Those women longed for the touch of others' lips, and thus invited their kisses

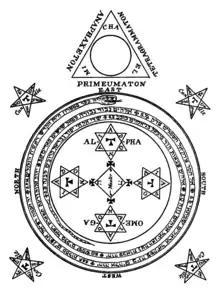
The Dummy Plug Implant has a magic circle resembling those in the grimoire "The Lesser Key of Solomon"

In the first scene of the episode Kaji investigates and names the Marduk Institute, an institute apparently created to select the best pilot candidates. The name of the institute originates from one of the core Babylonian deities, Marduk, also known as Bel. The god Marduk was known by about fifty different epithets. By analogy, the Marduk Institute from "Neon Genesis Evangelion" is connected to 108 fictional businesses. According to "Dokan" magazine, the name Marduk also refers to the alien race of the same name present in the "Macross II" series. Shannan Bio, one of the fictional companies of Marduk Institute whose company registry includes the names of Gendo, Fuyutsuki and Keel, is also mentioned in the episode. The name Shannan comes from Ryū Murakami's novel . Among its members there are and , whose names are borrowed from and from the same novel.